Anne, Princess Royal

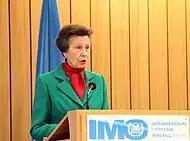
The Princess Royal speaking at the 100th Maritime Safety Committee session in 2018

In August 2016, she returned to Russia to visit the city of Arkhangelsk for the 75th anniversary of Operation Dervish, which was one of the first Arctic convoys of World War II. In September 2016, the Princess had a chest infection and was required to cancel official engagements. In late October 2016, she visited the Malaysian state of Sarawak for a two-day study tour. In April 2022, Anne and her husband toured Australia and Papua New Guinea to mark the Queen's Platinum Jubilee. On 12 September 2022, in St Giles' Cathedral, Edinburgh, Anne became the first woman to participate in a Vigil of the Princes, guarding her mother's coffin. This was repeated at Westminster Hall on 16 September. It was later revealed that she had been the informant at her mother's death at Balmoral, a witness who signs, along with the doctor, the death certificate.